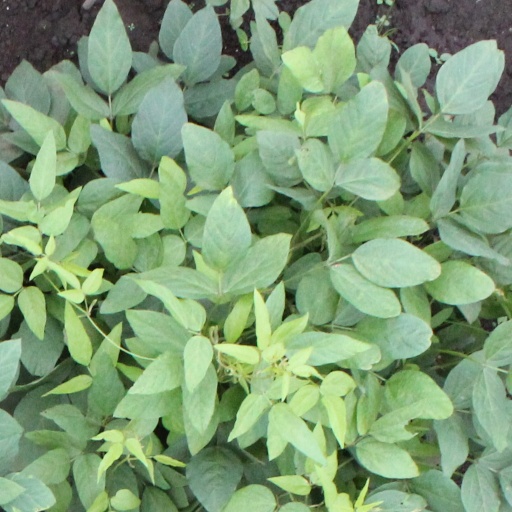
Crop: soybean